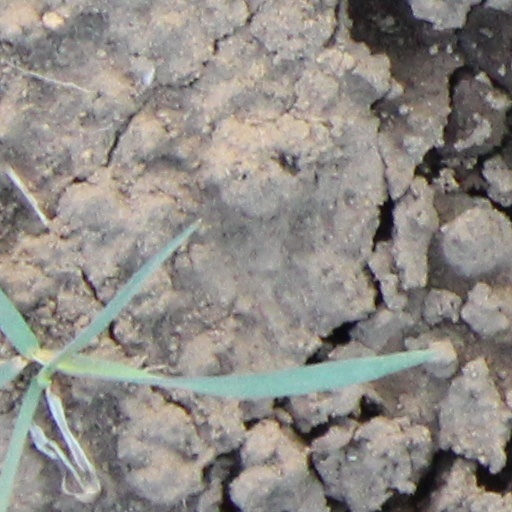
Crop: wheat